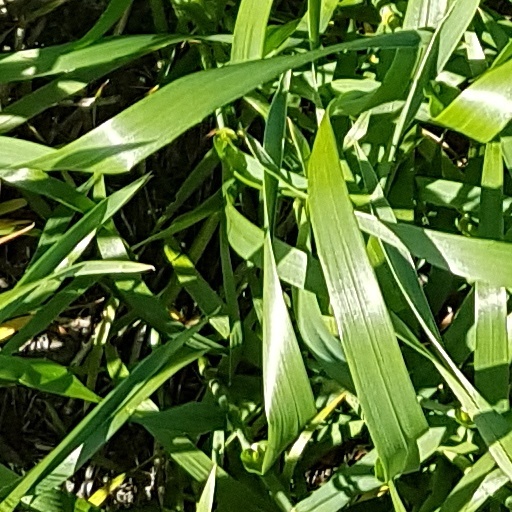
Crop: wheat